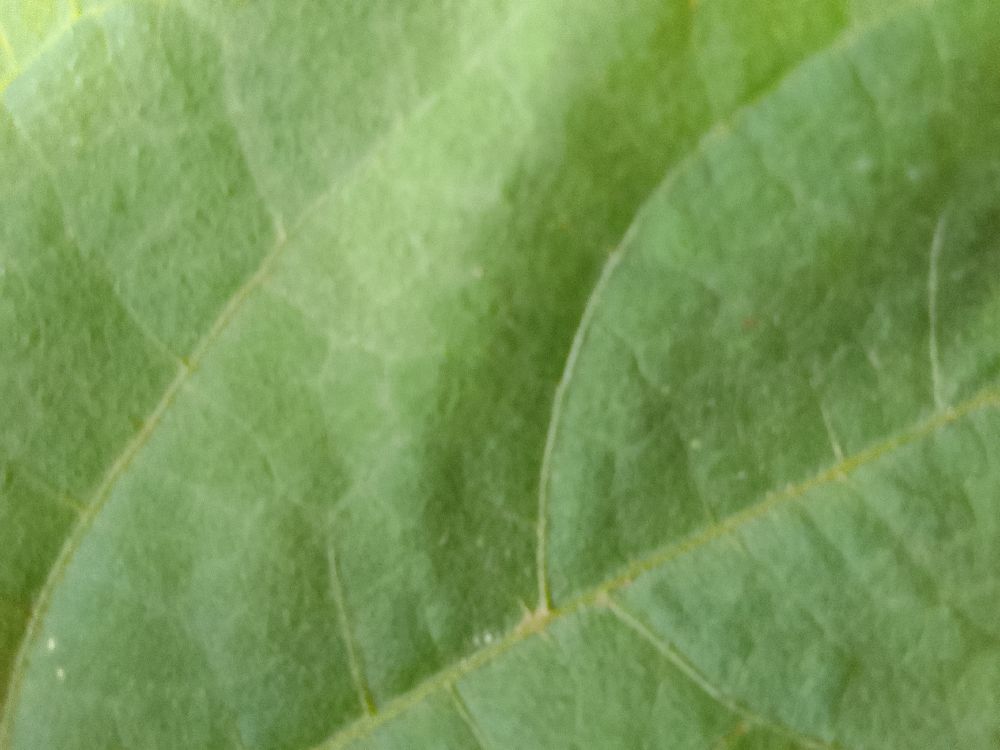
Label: healthy